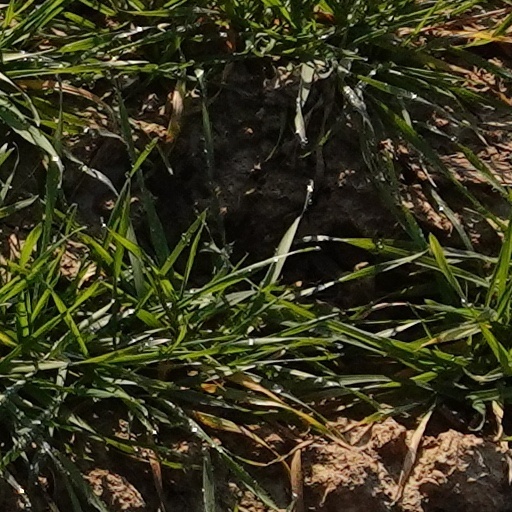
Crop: wheat